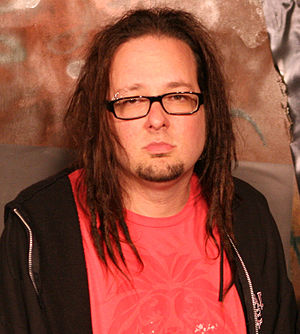
Jonathan Davis
Jonathan Houseman Davis er forsangeren for nu-metal-bandet KoЯn.